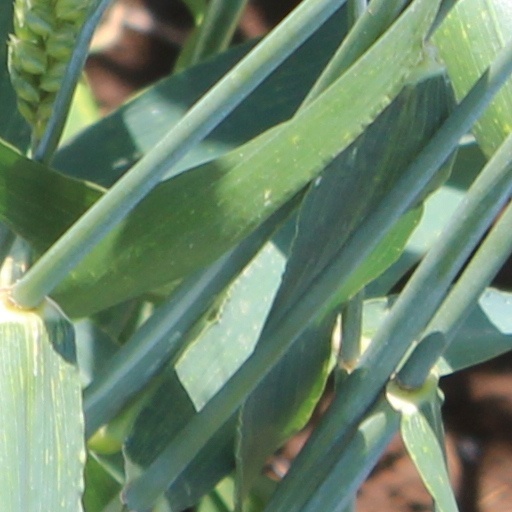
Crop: wheat